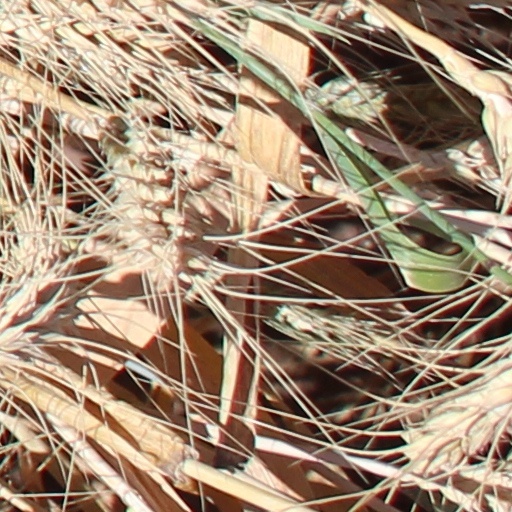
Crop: wheat